John Gabriel Stedman

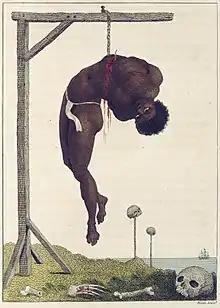
"A Negro Hung Alive by the Ribs to a Gallows," by William Blake, originally published in Stedman's "Narrative"

Stedman's "Narrative" was published by Joseph Johnson, a radical figure who received criticism for the types of books he sold. In the 1790s, more than 50 percent of them were political, including Stedman's "Narrative". The books he published supported the rights of slaves, Jews, women, prisoners and other oppressed peoples around the world. Johnson was an active member of the Society for Constitutional Information, an organization attempting to reform Parliament. He was condemned for the support and publication of writers who voiced liberal opinions, such as Mary Wollstonecraft, Benjamin Franklin and Thomas Paine.